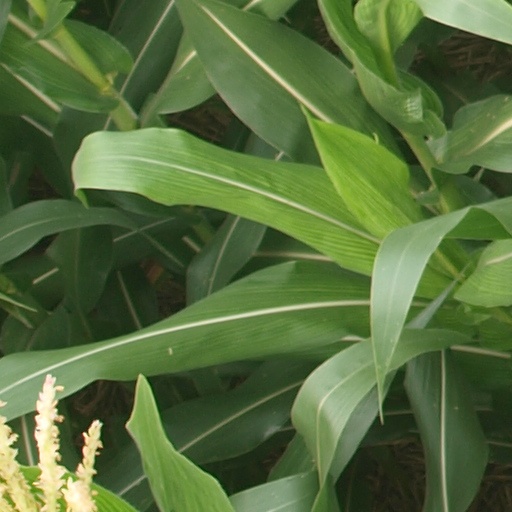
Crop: maize; corn